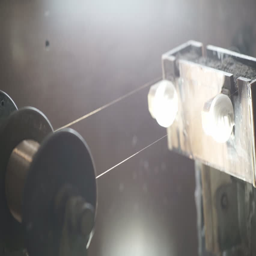
chemical element on a wires and articles wound onto roll